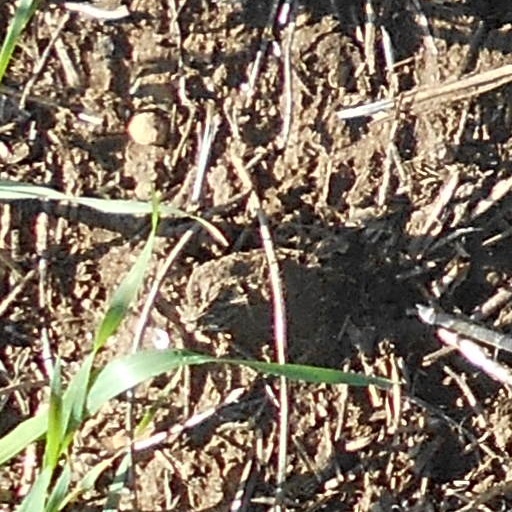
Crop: wheat